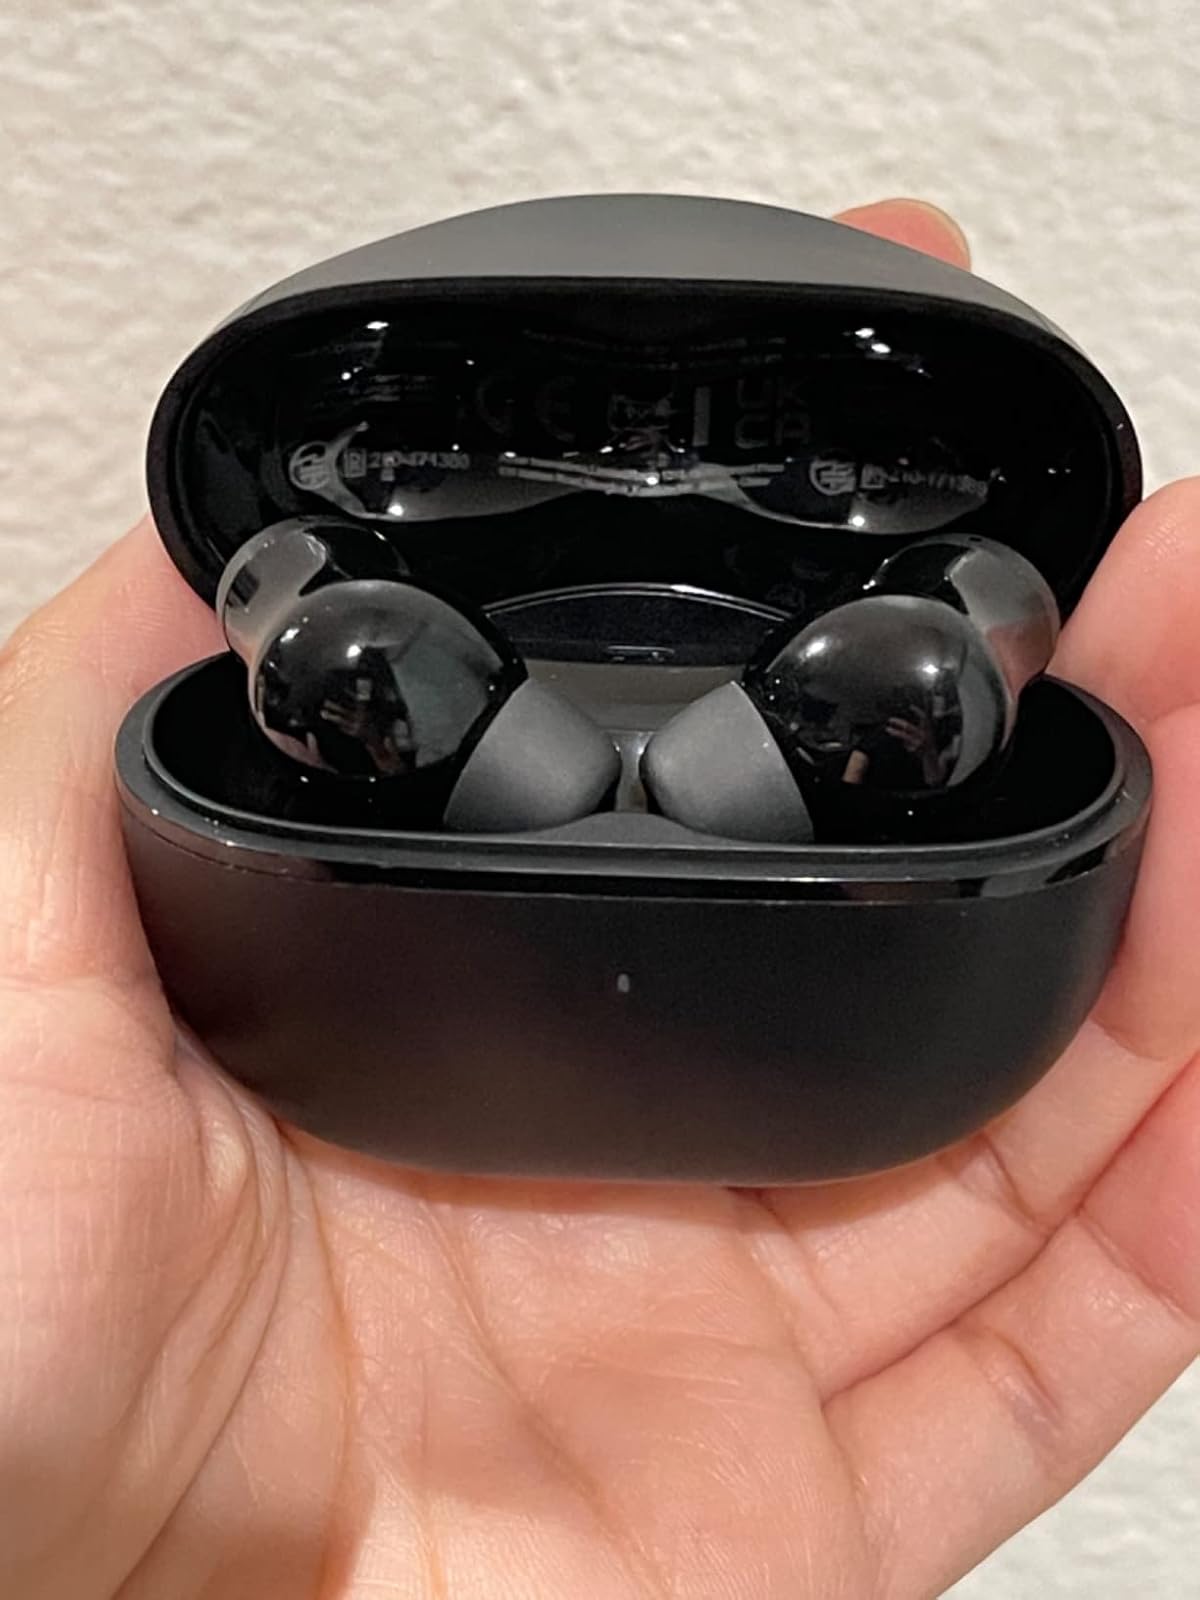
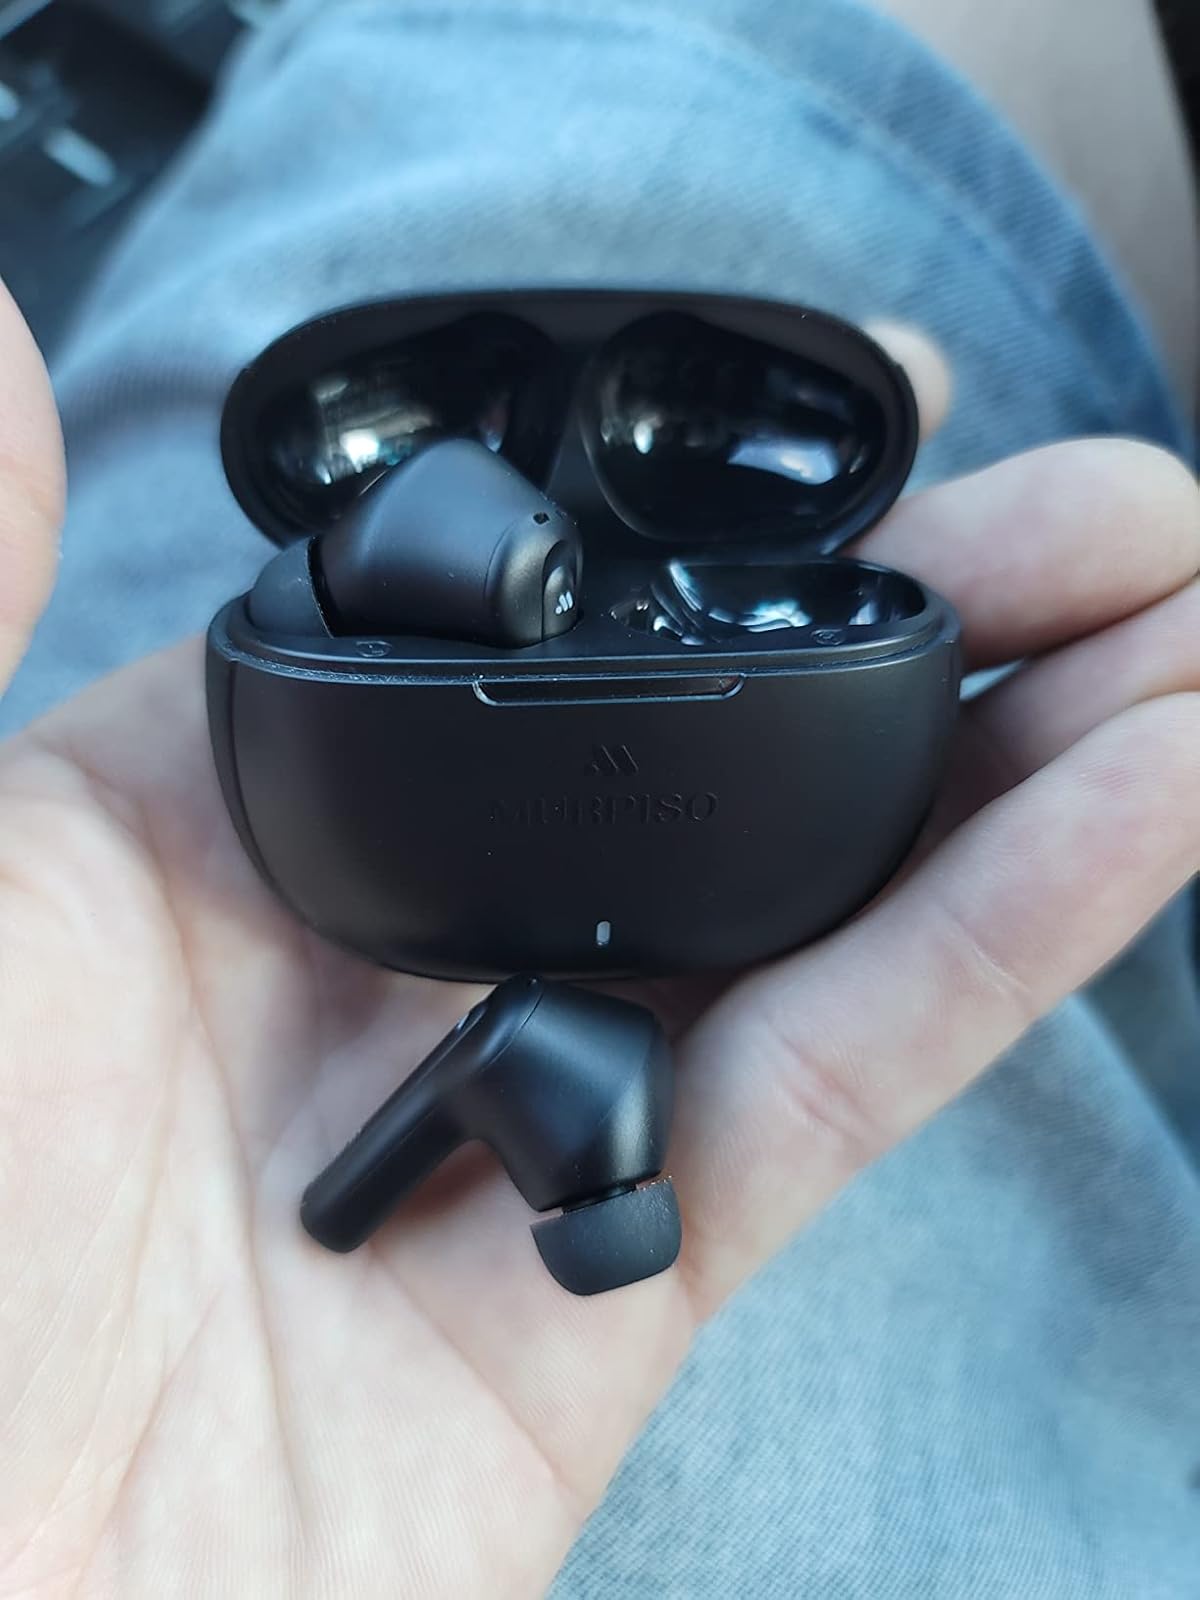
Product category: earbuds
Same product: no